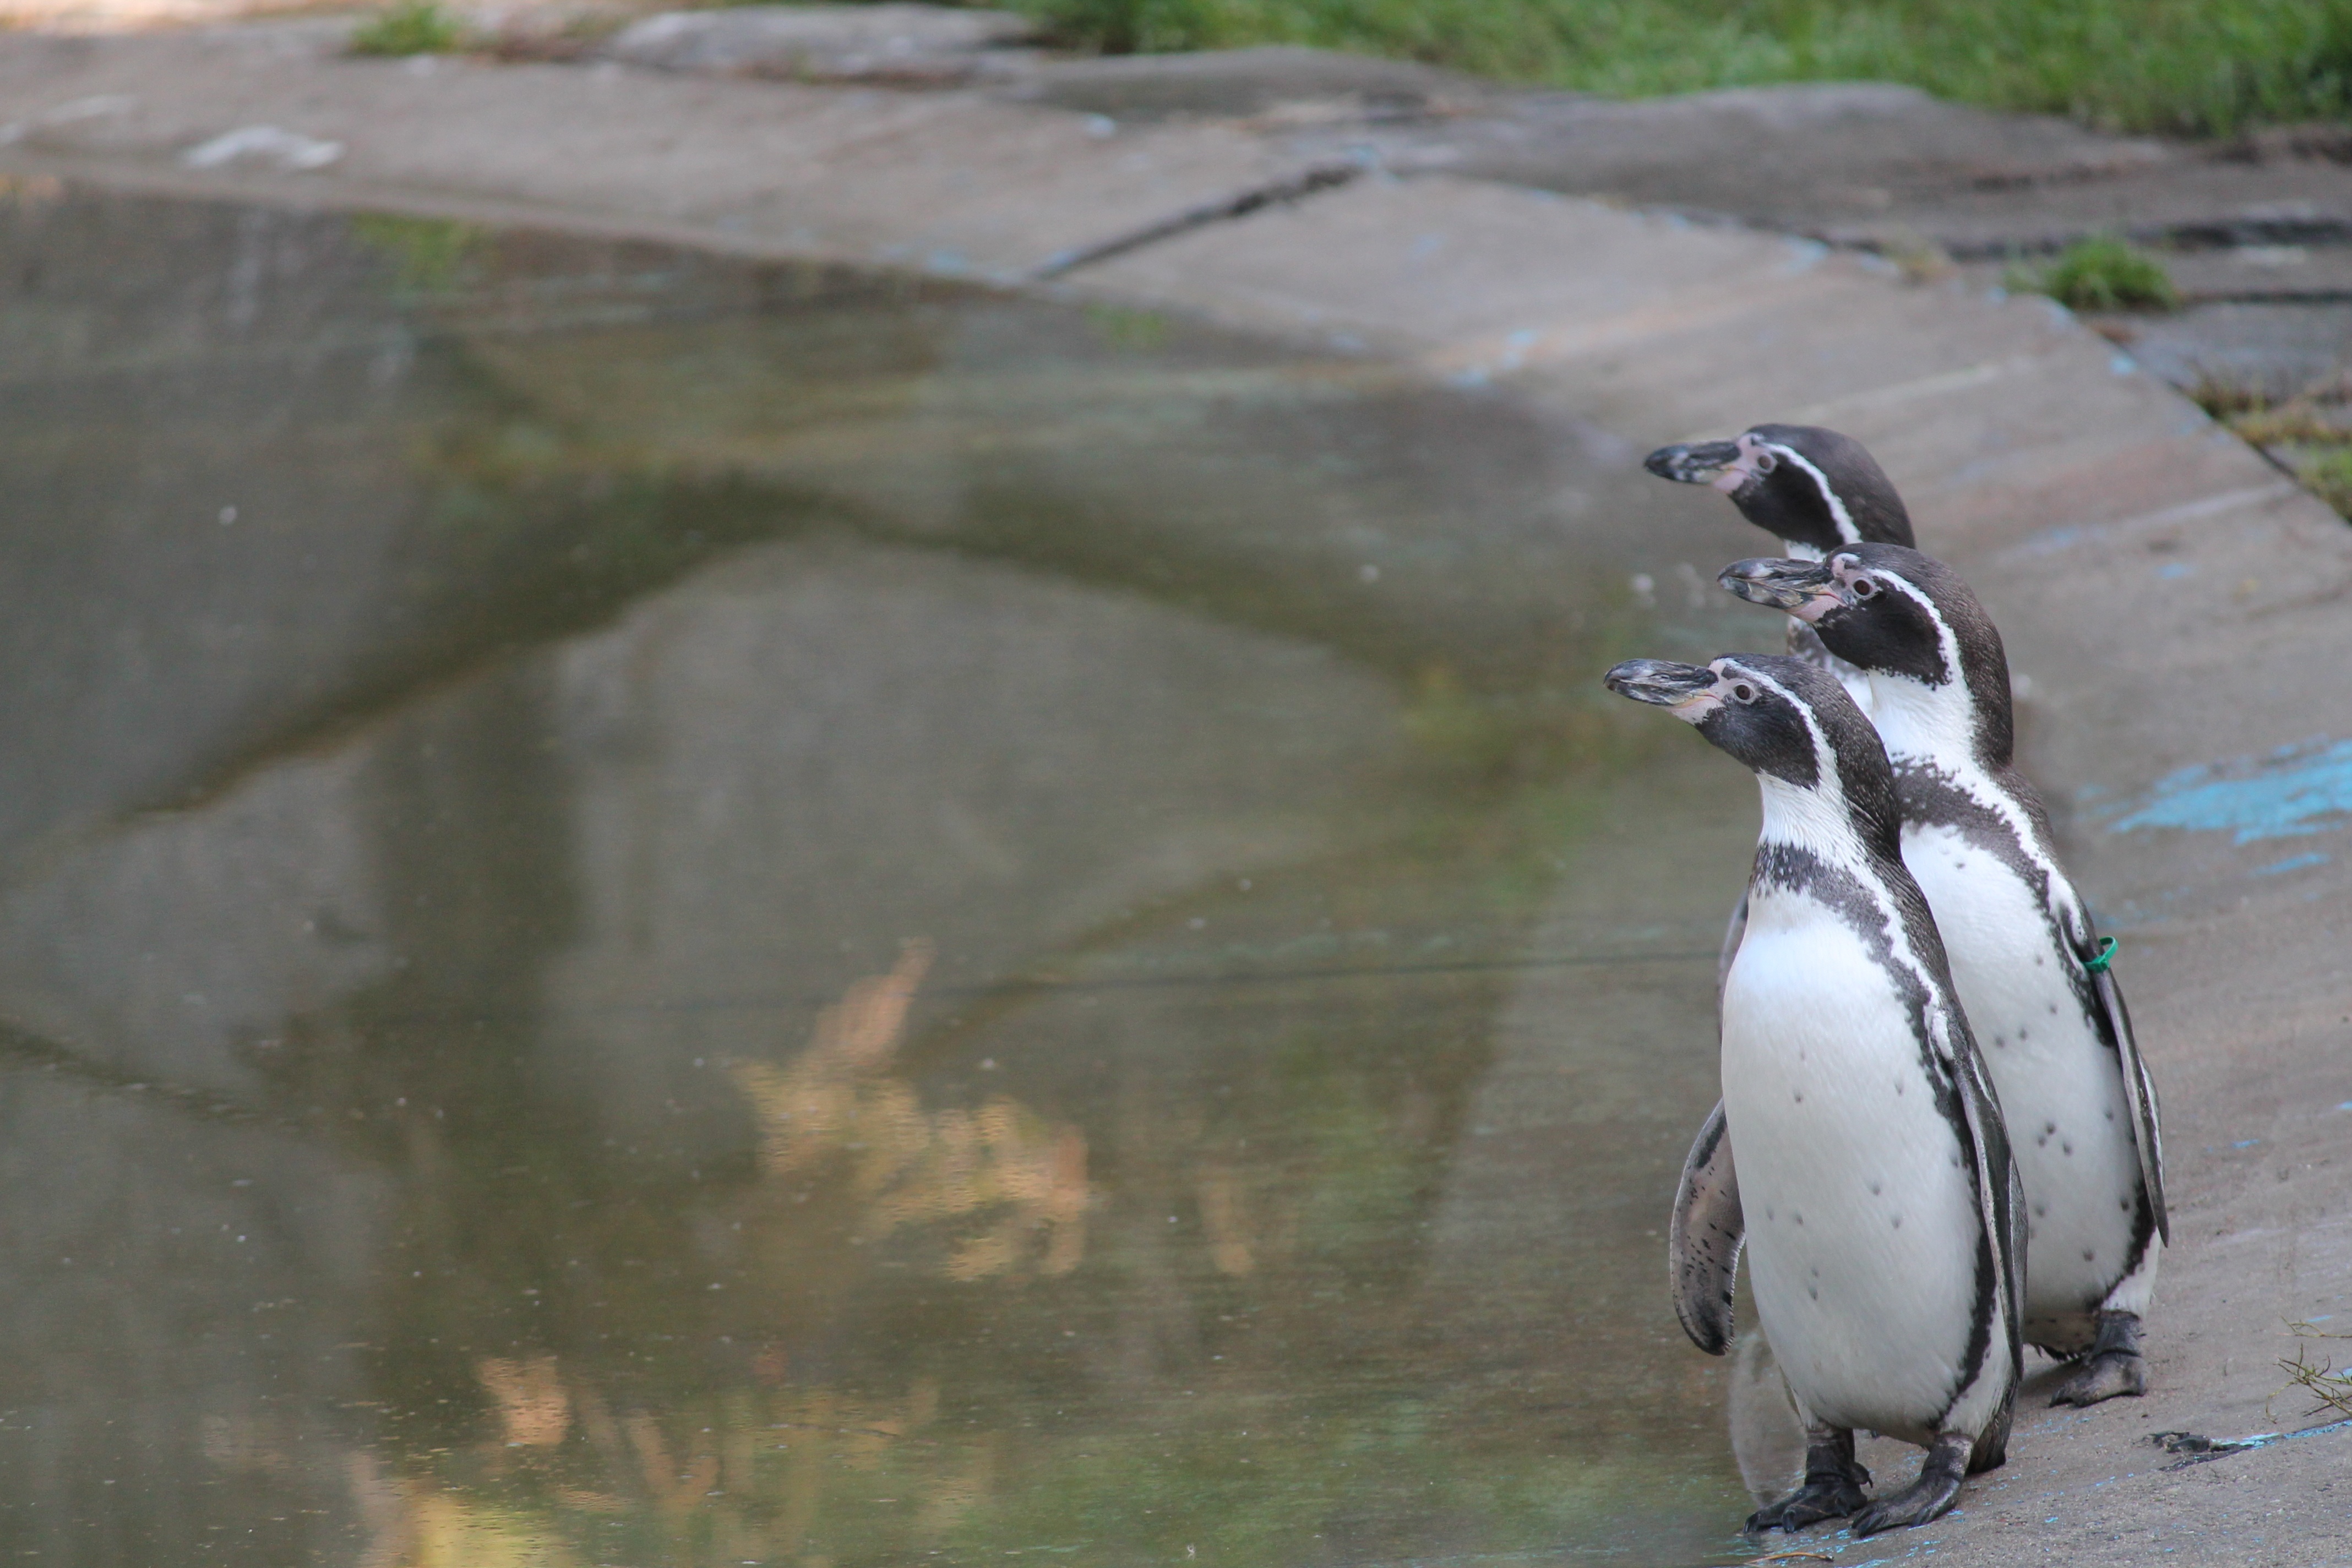
bird, wildlife, zoo, beak, fauna, vertebrate, penguins, trio, flightless bird, humboldt penguins